The Cop and the Anthem

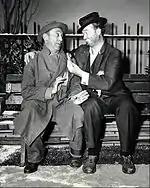
Red Skelton as Freddie the Freeloader ("right") with Allen Jenkins as his friend, Muggsie, in a 1958 enactment of the story on Skelton's television program.

In February 1909, less than five years after the story's initial publication, O. Henry's work was adapted to the film "Trying to Get Arrested", which was directed by D. W. Griffith, produced by the Biograph Company of New York, and released on April 5, 1909. A short film released by Vitagraph Studios in 1917 titled "The Cop and the Anthem" was directed by and starred Thomas R. Mills. The story was also adapted as a segment in the 1952 anthology film "O. Henry's Full House" directed by Henry Koster, from a screenplay by Lamar Trotti, and starring Charles Laughton, Marilyn Monroe, and David Wayne.